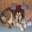
Label: dog